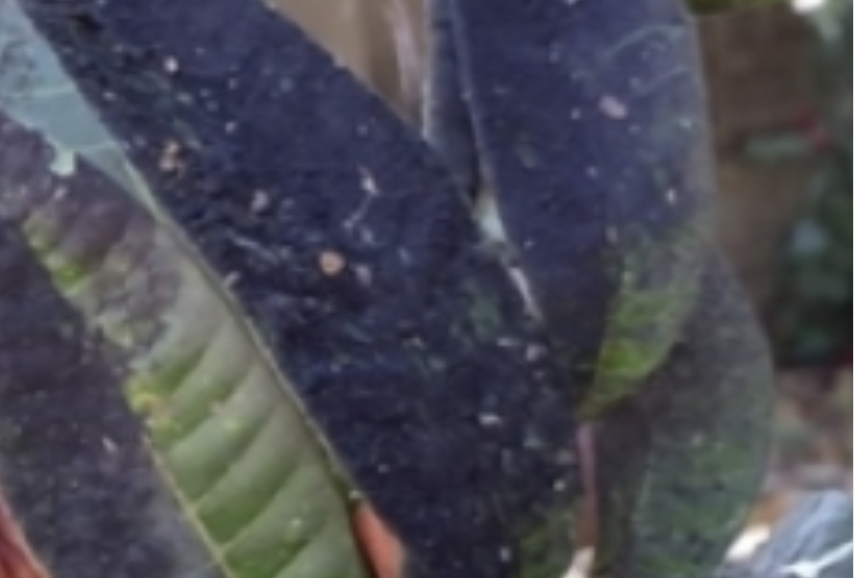
Label: sooty_mold